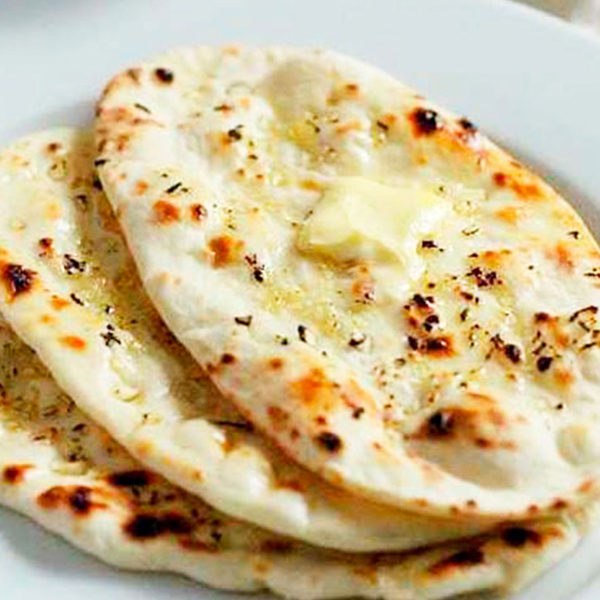
Dish: butter_naan